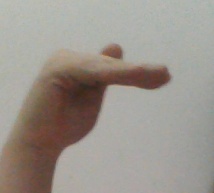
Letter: khaa